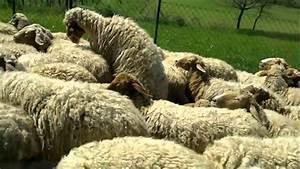
sheep